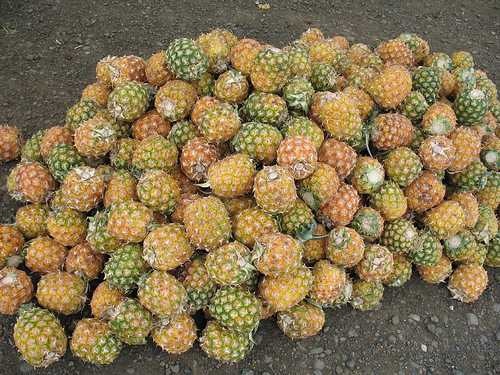
Label: Pineapple